Pétanque

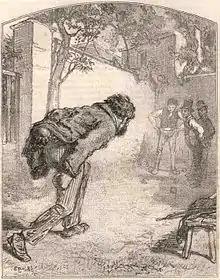
Boules player, by Paul Gavarny, 1858

In France in the second half of the 19th century, a form of boules known as "jeu provençal" or "boule lyonnaise" was extremely popular. Players rolled their boules or ran three steps in this game before throwing one. Pétanque originally developed as an offshoot or variant of "jeu provençal" in 1910, in what is now called the "Jules Lenoir Boulodrome" in the town of La Ciotat near Marseilles.